Hottinguer family

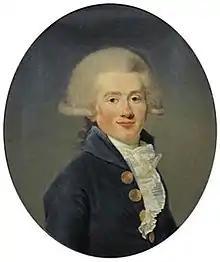
Baron Jean-Conrad Hottinguer (1764–1841)

Jean-Conrad Hottinger left for the French capital that same year with a letter of introduction by his former employees. This enabled him to start clerking for Le Couteulx & Cie, a highly reputable business, which had been ennobled in the time of Louis XIV. Back in Zurich, a number of illustrious wealthy businessmen – among whom Jean Conrad and Salomon Escher, Martin Usteri, and Jean Conrad Ott – gathered in early 1786 to discuss how to invest in Paris and which banks to contact. Jean Conrad Escher put forward the name of Hottinger, “the son of Jean Rodophe Hottinger and a young clerk in the service of Le Couteulx.”